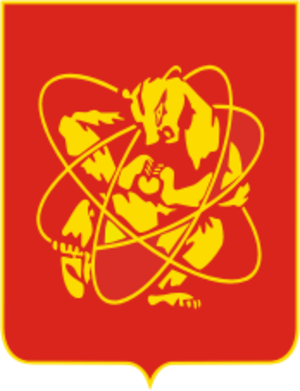
Jeleznogorsk est une ville fermée du kraï de Krasnoïarsk, en Russie. Sa population s'élevait à 84 943 habitants en 2013.